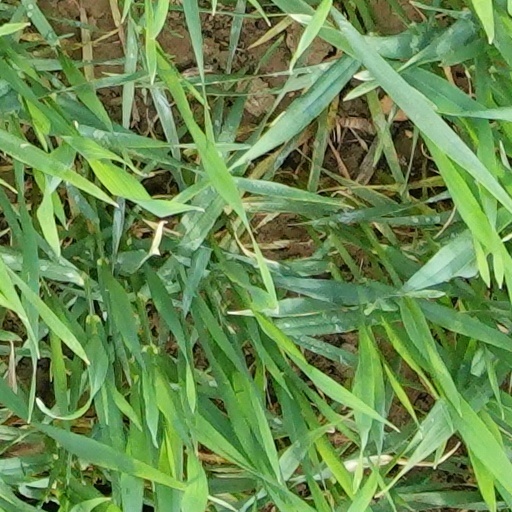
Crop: wheat